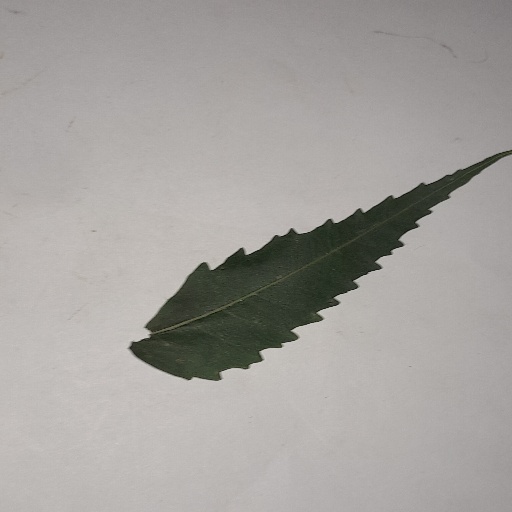
Species: Neem
Leaf condition: Healthy Leaf